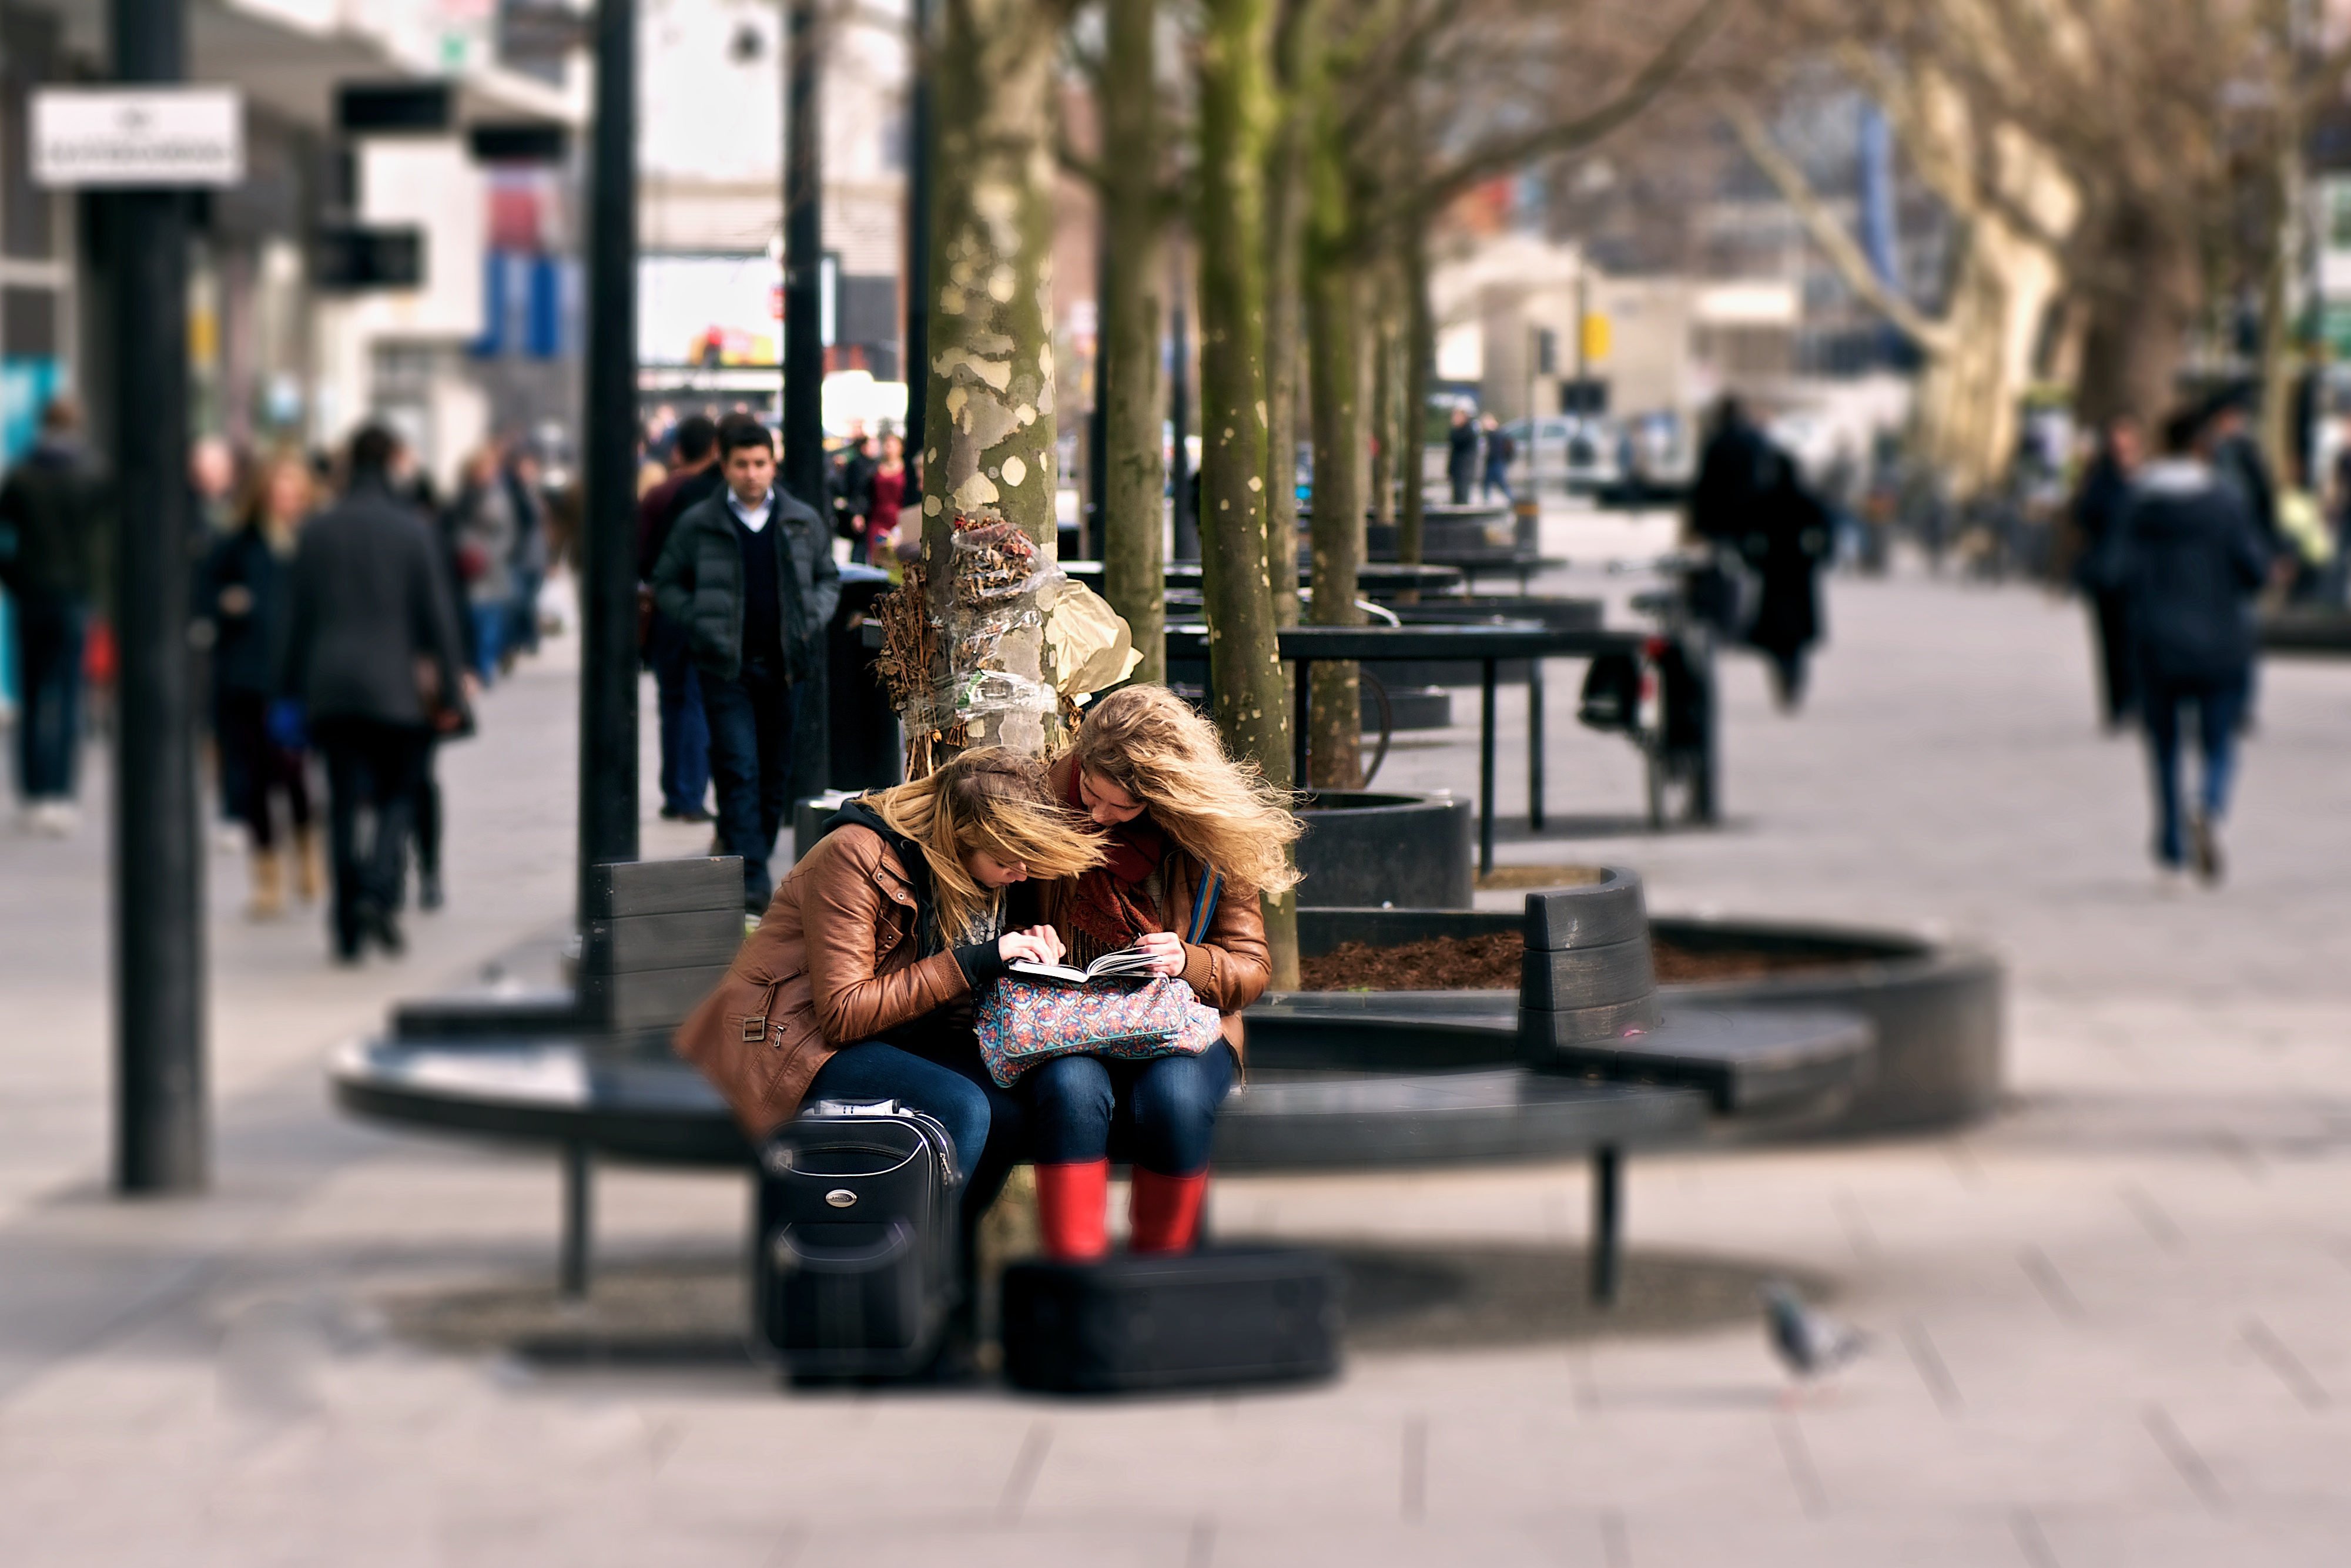
pedestrian, people, road, street, city, streetphotography, london, candid, infrastructure, sony, tamron, 90mm, messing, a700, oldstreet